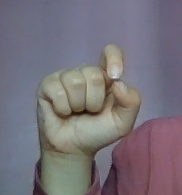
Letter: fa